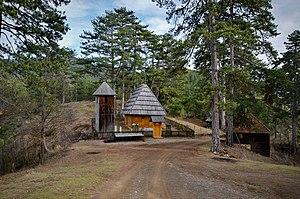
L'éparchie de Žiča est une éparchie, c'est-à-dire une circonscription de l'Église orthodoxe serbe. Située au sud-est de la Serbie, elle a son siège à Kraljevo ; en 2006, elle est dirigée par l'évêque Justin.
Cet article recense les monuments culturels du district de Zlatibor en Serbie.
Les monuments culturels de grande importance sont les monuments de Serbie qui, par leur valeur, bénéficient d'un haut degré de protection.